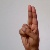
The image shows a hand gesture representing the letter 'U' in Indian Sign Language.